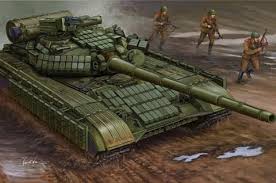
Label: Tank